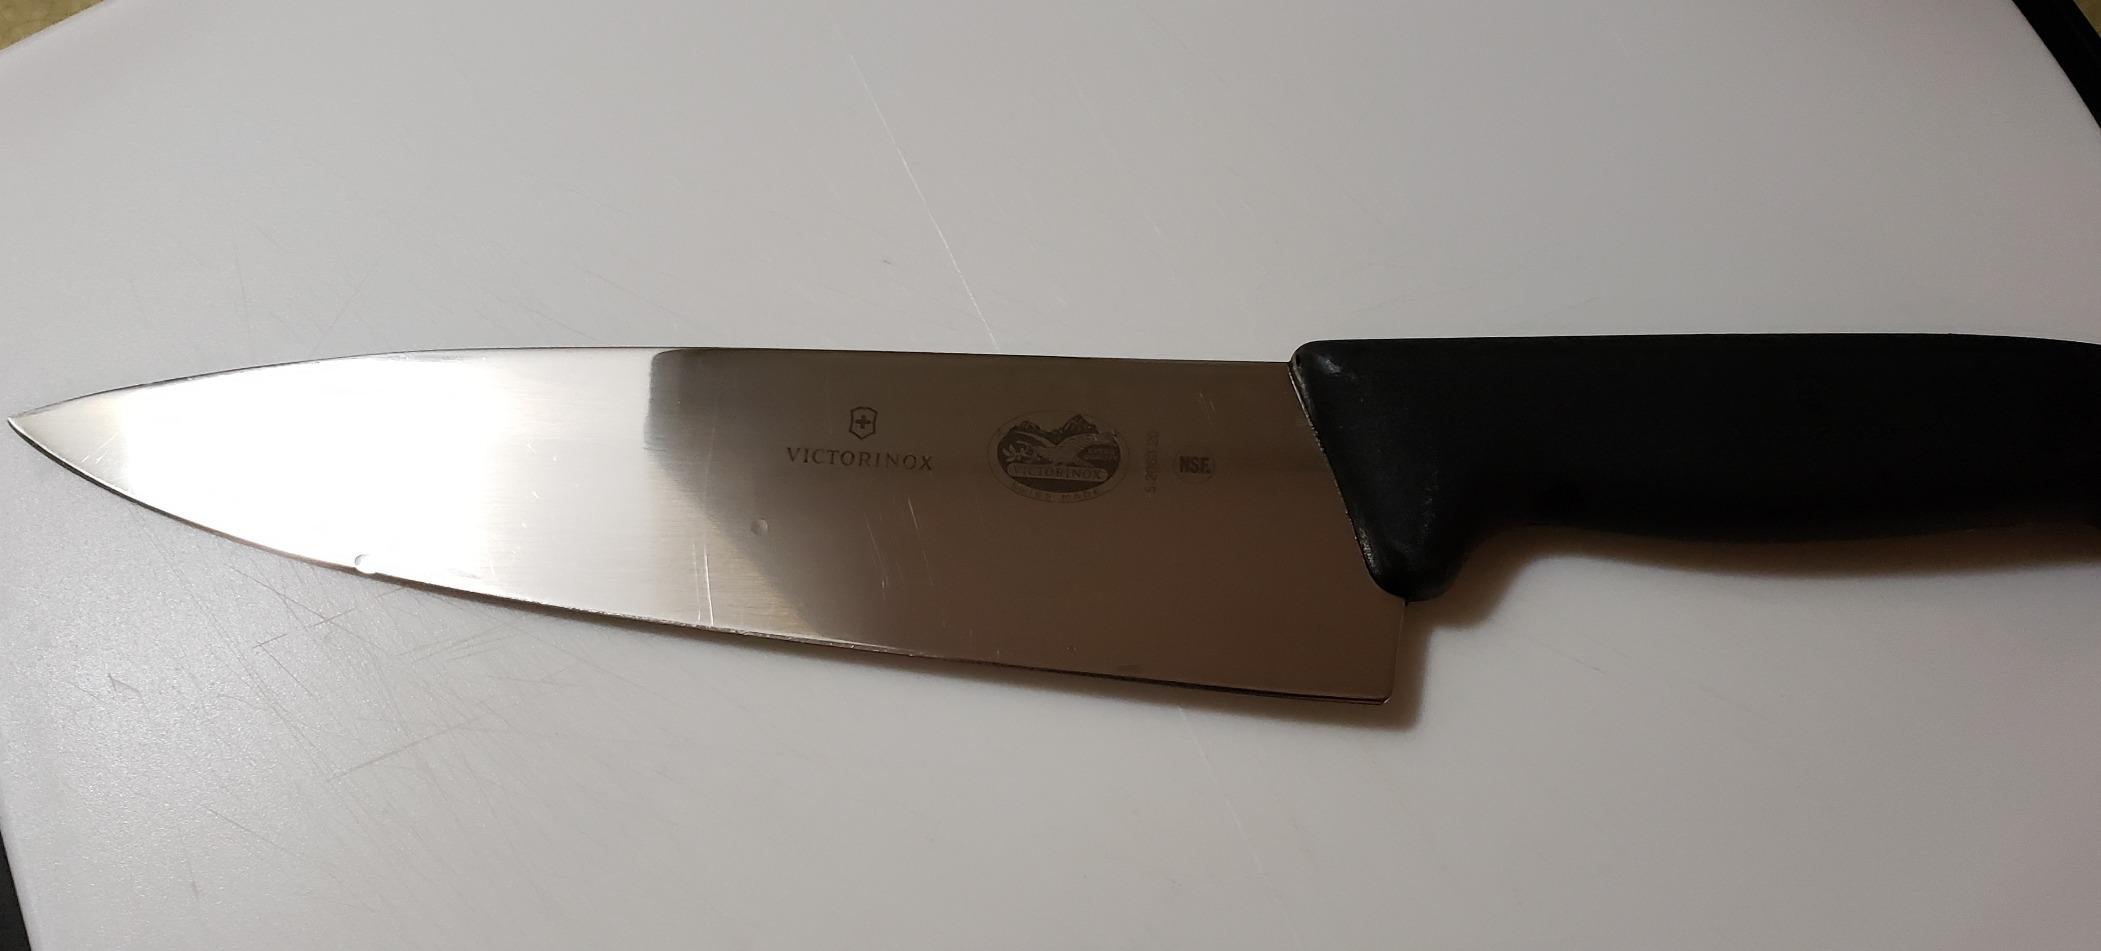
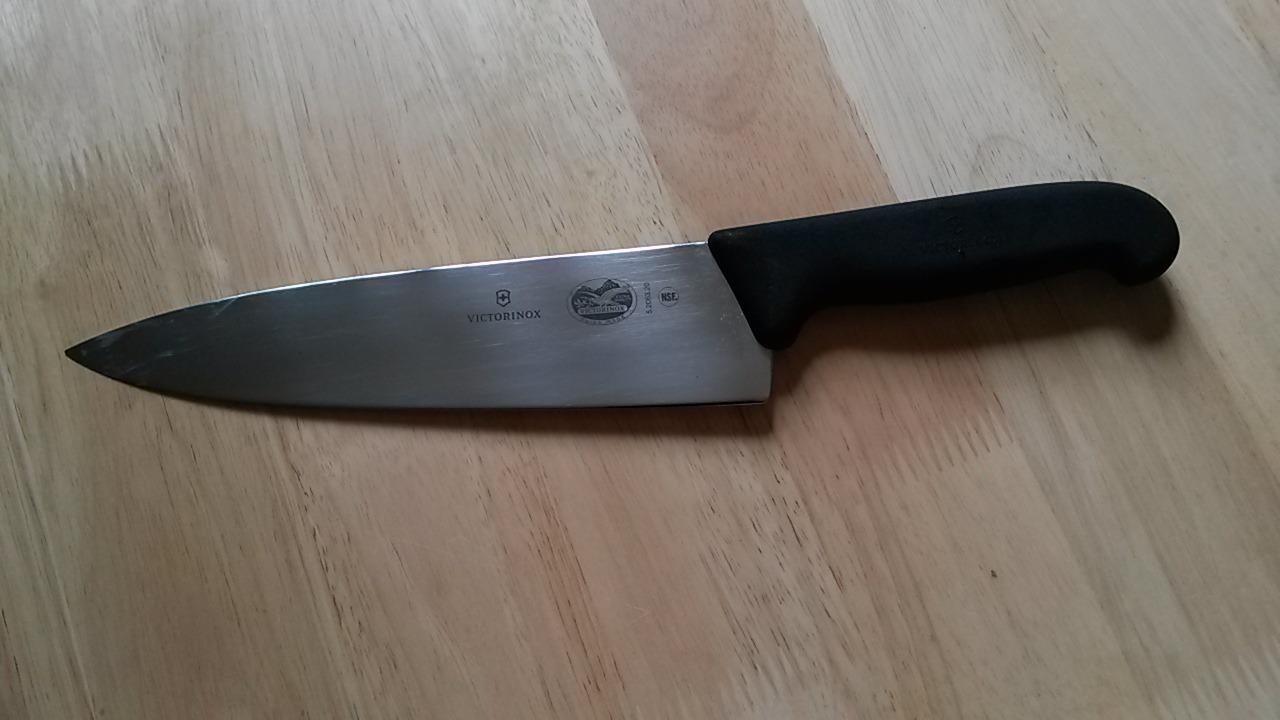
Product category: items_knife
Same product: yes